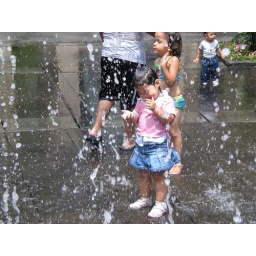
Random cute girl playing in the water @ Universal Studios